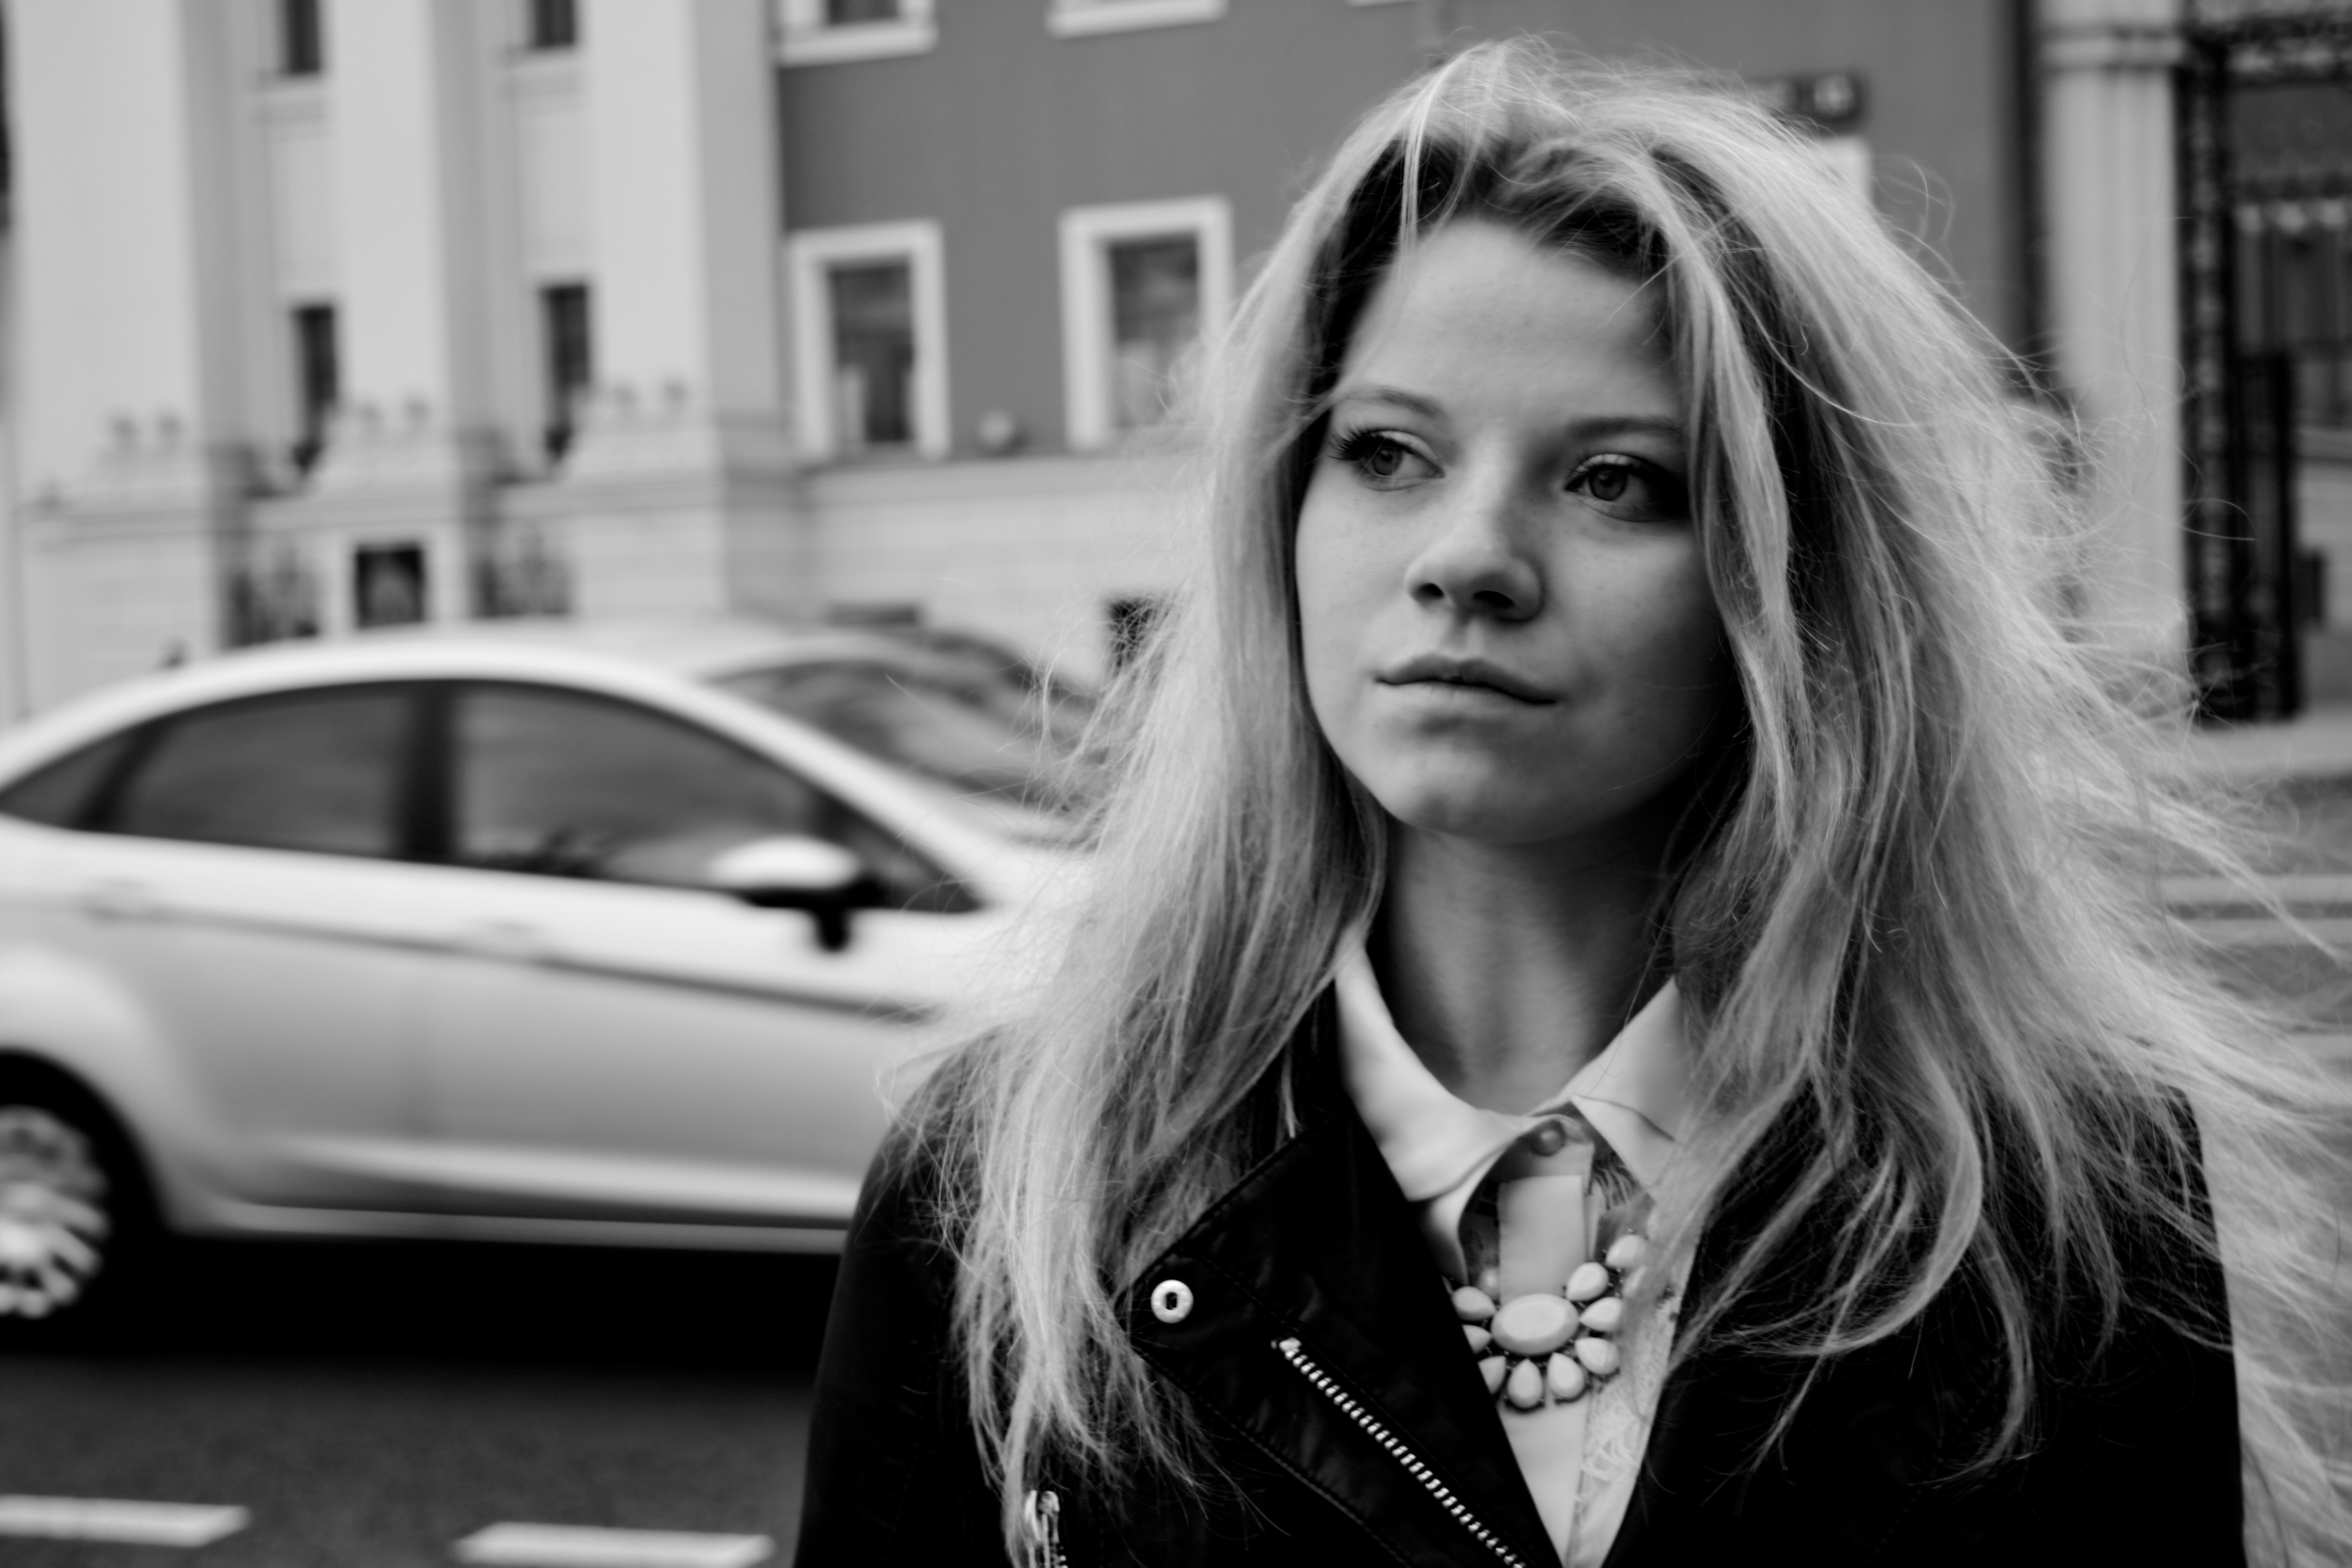
person, black and white, people, girl, hair, white, photography, photo, portrait, model, vehicle, machinery, fashion, black, monochrome, lady, girls, eye, glasses, head, beauty, blond, sorrow, photoshoot, experiences, photo shoot, thoughtfulness, monochrome photography, portrait photography